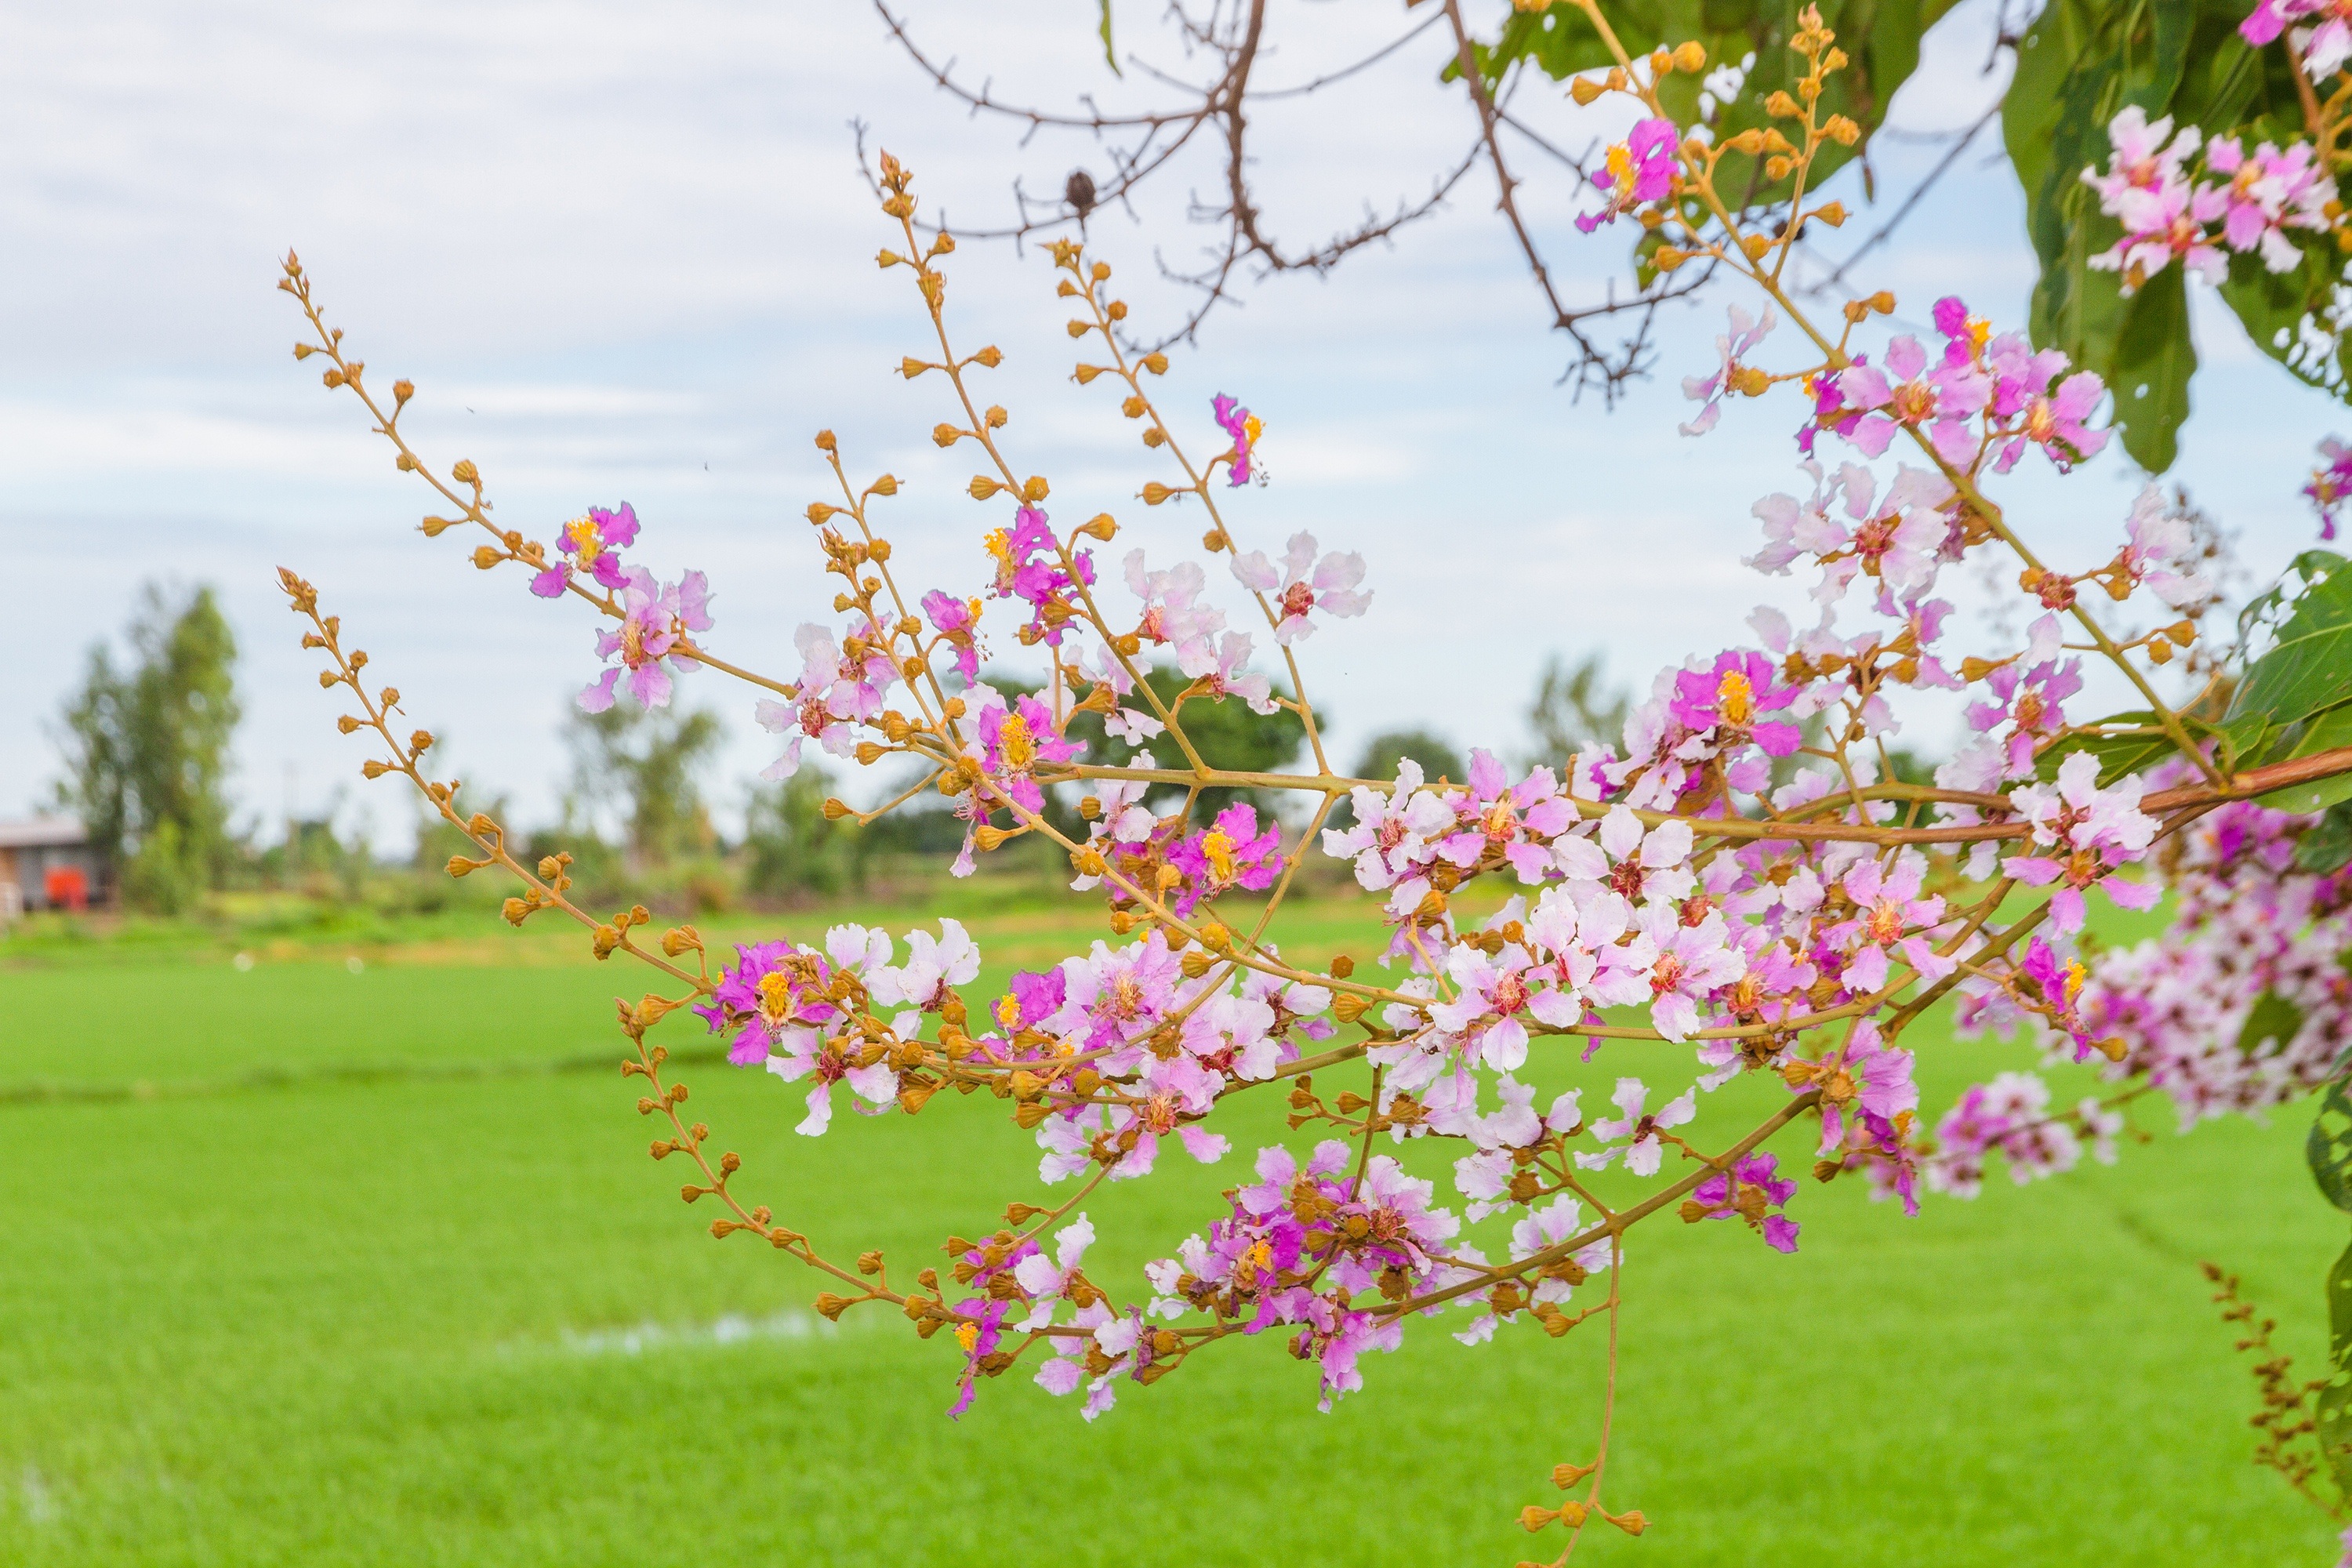
tree, branch, blossom, plant, sky, meadow, leaf, flower, food, spring, produce, botany, flora, cherry blossom, shrub, azure, flowering plant, the landscape, image view, blossom tabaek, land plant